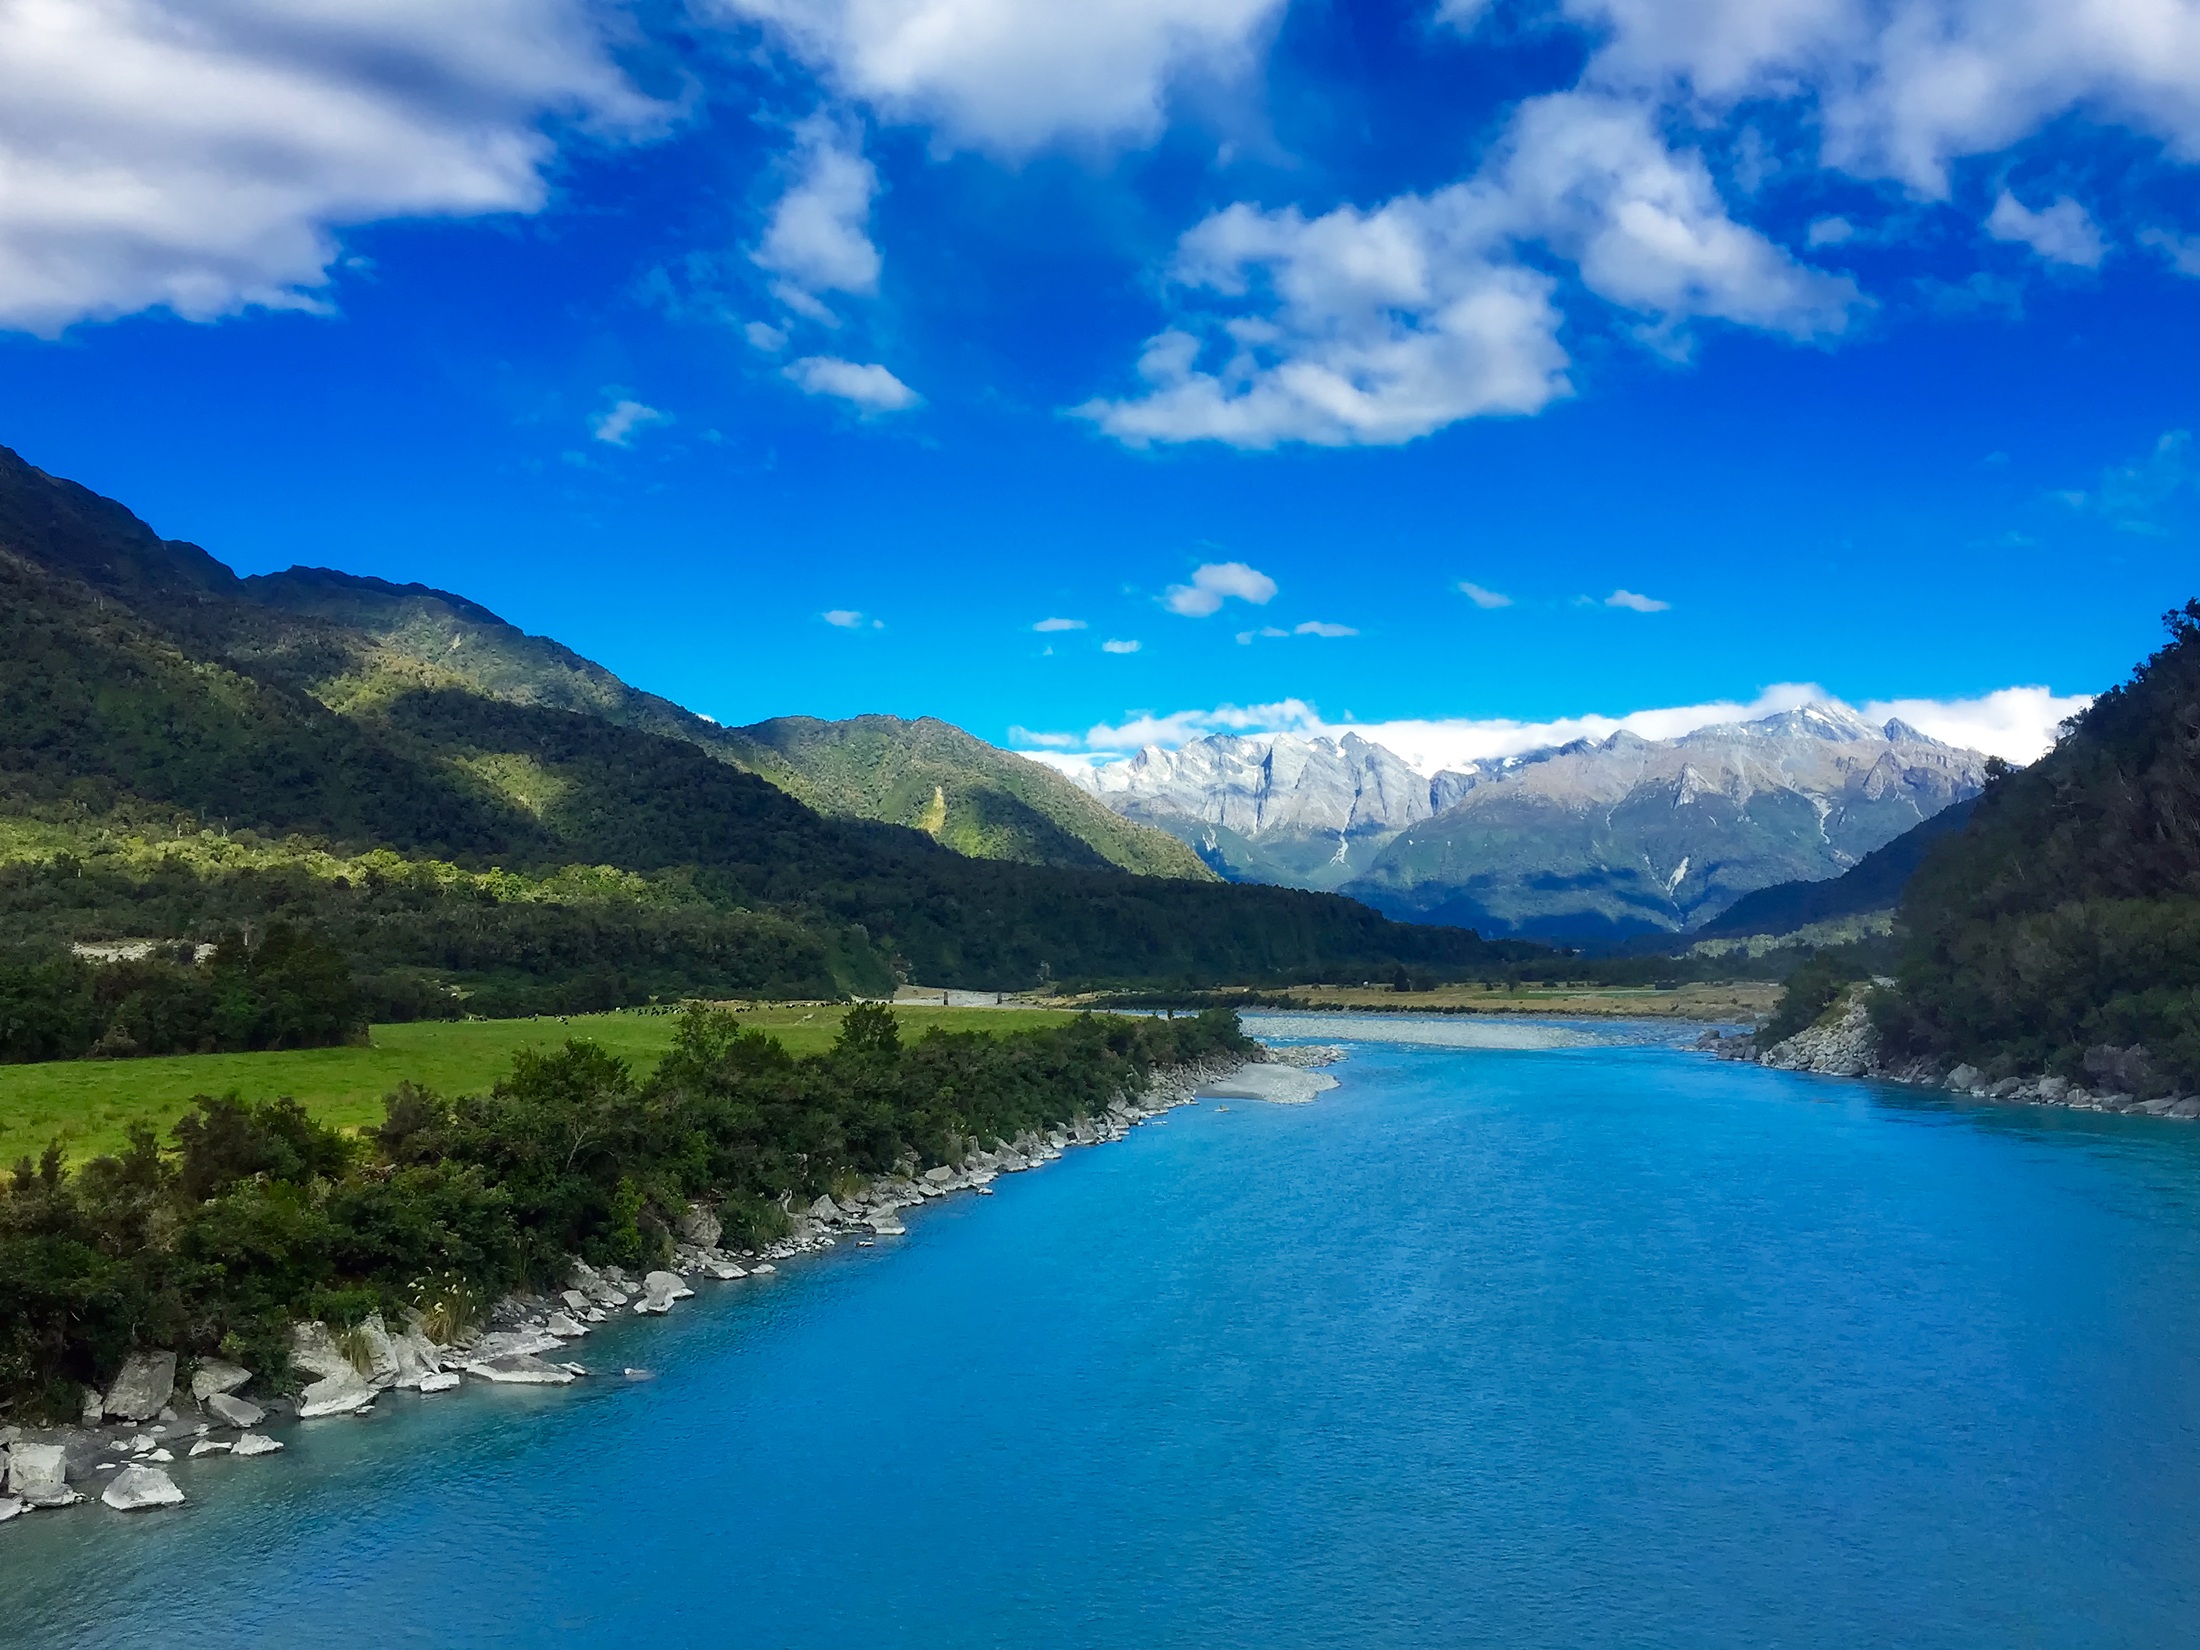
landscape, water, nature, forest, mountain, sky, countryside, lake, mountain range, country, rural, scenic, bay, fjord, reservoir, highland, body of water, trees, outdoors, woods, hdr, clouds, bank, riverbank, alps, new zealand, beautiful, loch, landform, tarn, glacial landform, whataroa river